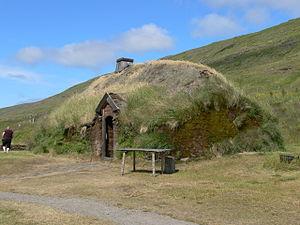
Eiríksstaðir est le nom de l'ancienne propriété d'Erik le Rouge située dans la vallée de Haukadalur en Dalasýsla. Il s'agit du lieu de naissance de son fils Leif Erikson.